Ivan Patzaichin

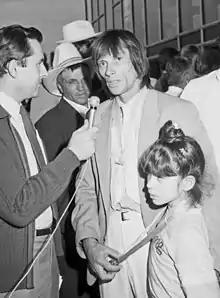
Patzaichin giving an interview alongside his daughter after the 1984 Olympics

Patzaichin was born in a Russian Lipovan family in the village Mila 23, Tulcea County. His father Vicol was a fisherman and his mother Alexandra was a dressmaker. He took up canoeing at an early age inspired by his grandfather, and decided to pursue a canoeing career after watching a television broadcast of two canoers from his village, more specifically Vicol Calabiciov and Serghei Covaliov, winning the 1966 world title in doubles. In 1967, aged 18, he moved to the Romanian capital Bucharest, where he joined the club Dinamo. One year later, in 1968, he was included in the national team and won an Olympic gold medal, paddling with Covaliov.